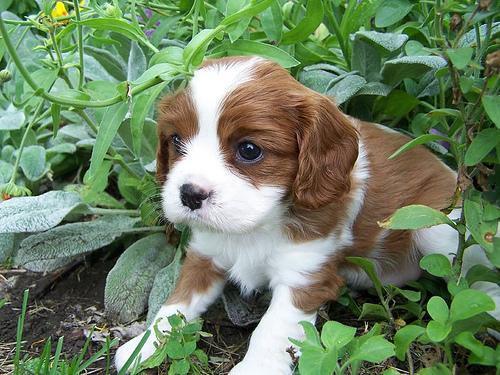
Blenheim_spaniel